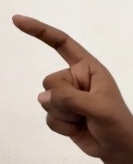
ASL sign: Z